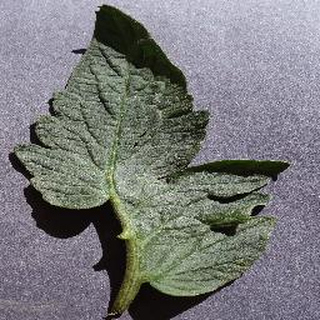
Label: healthy_tomato